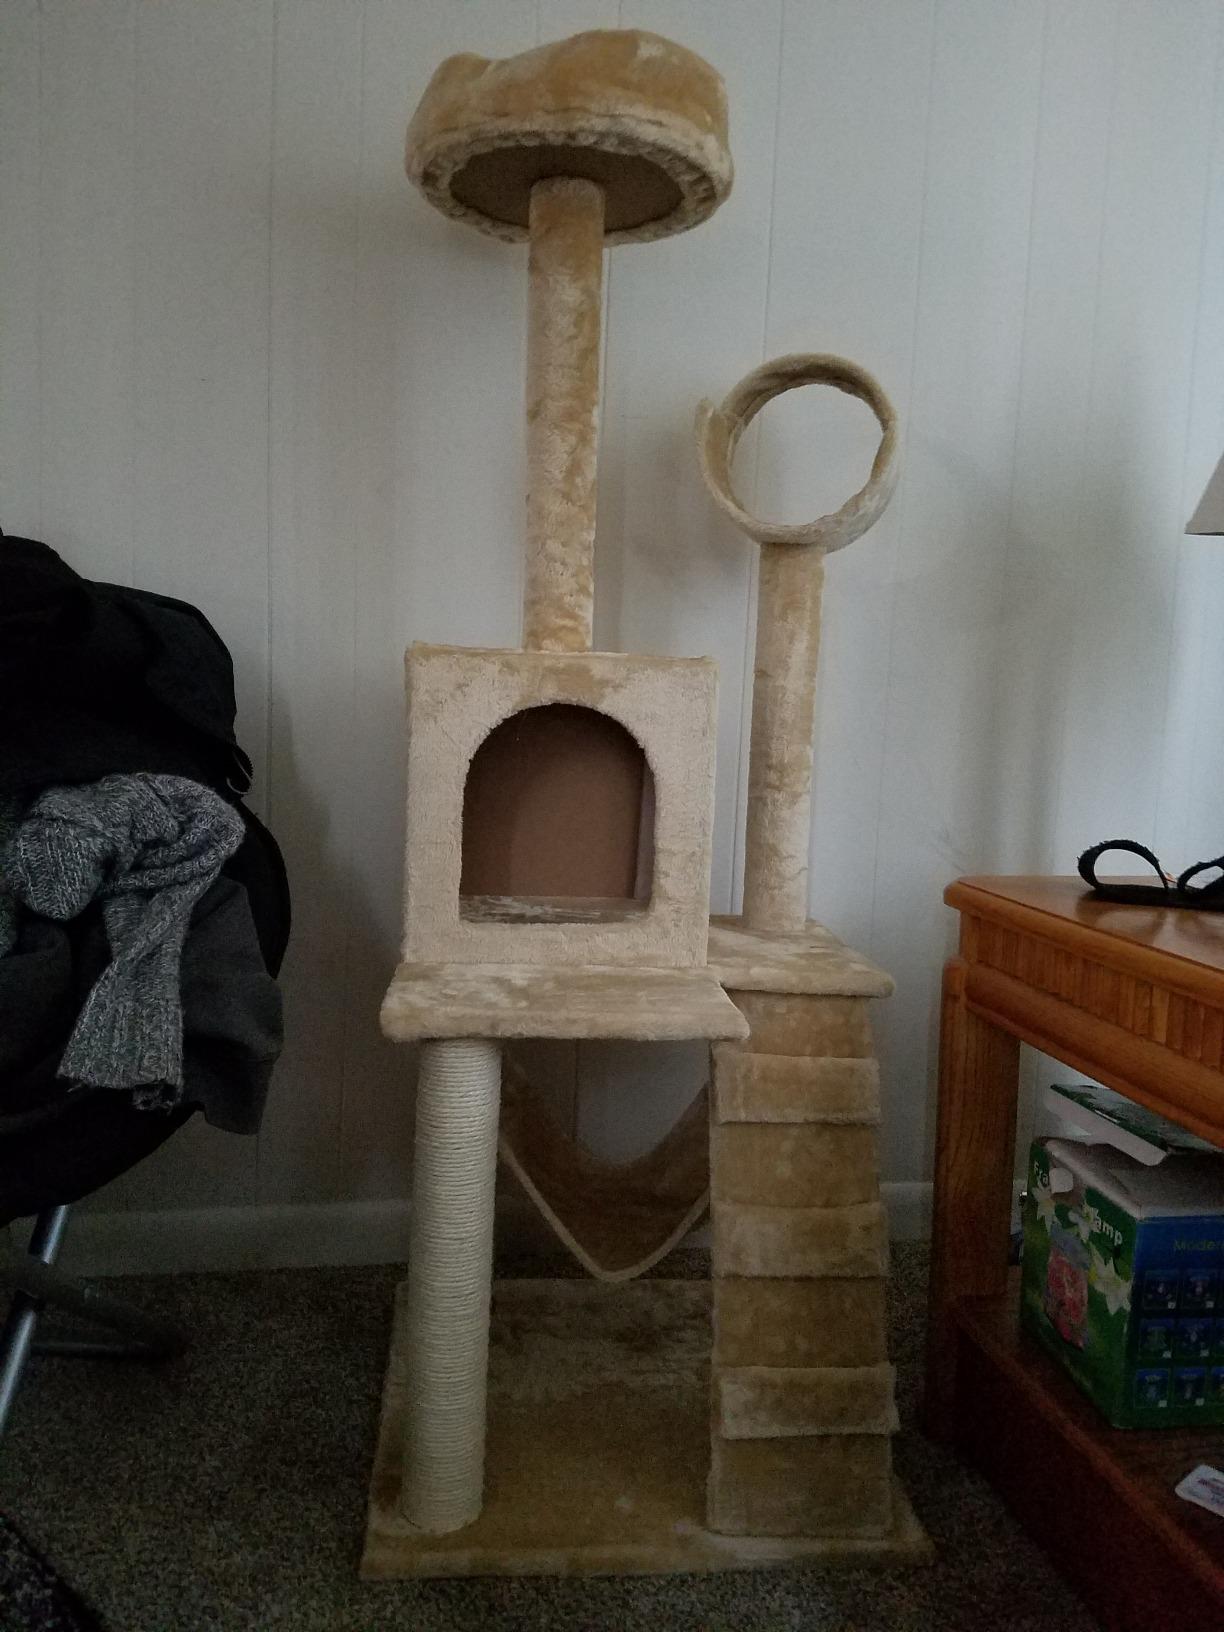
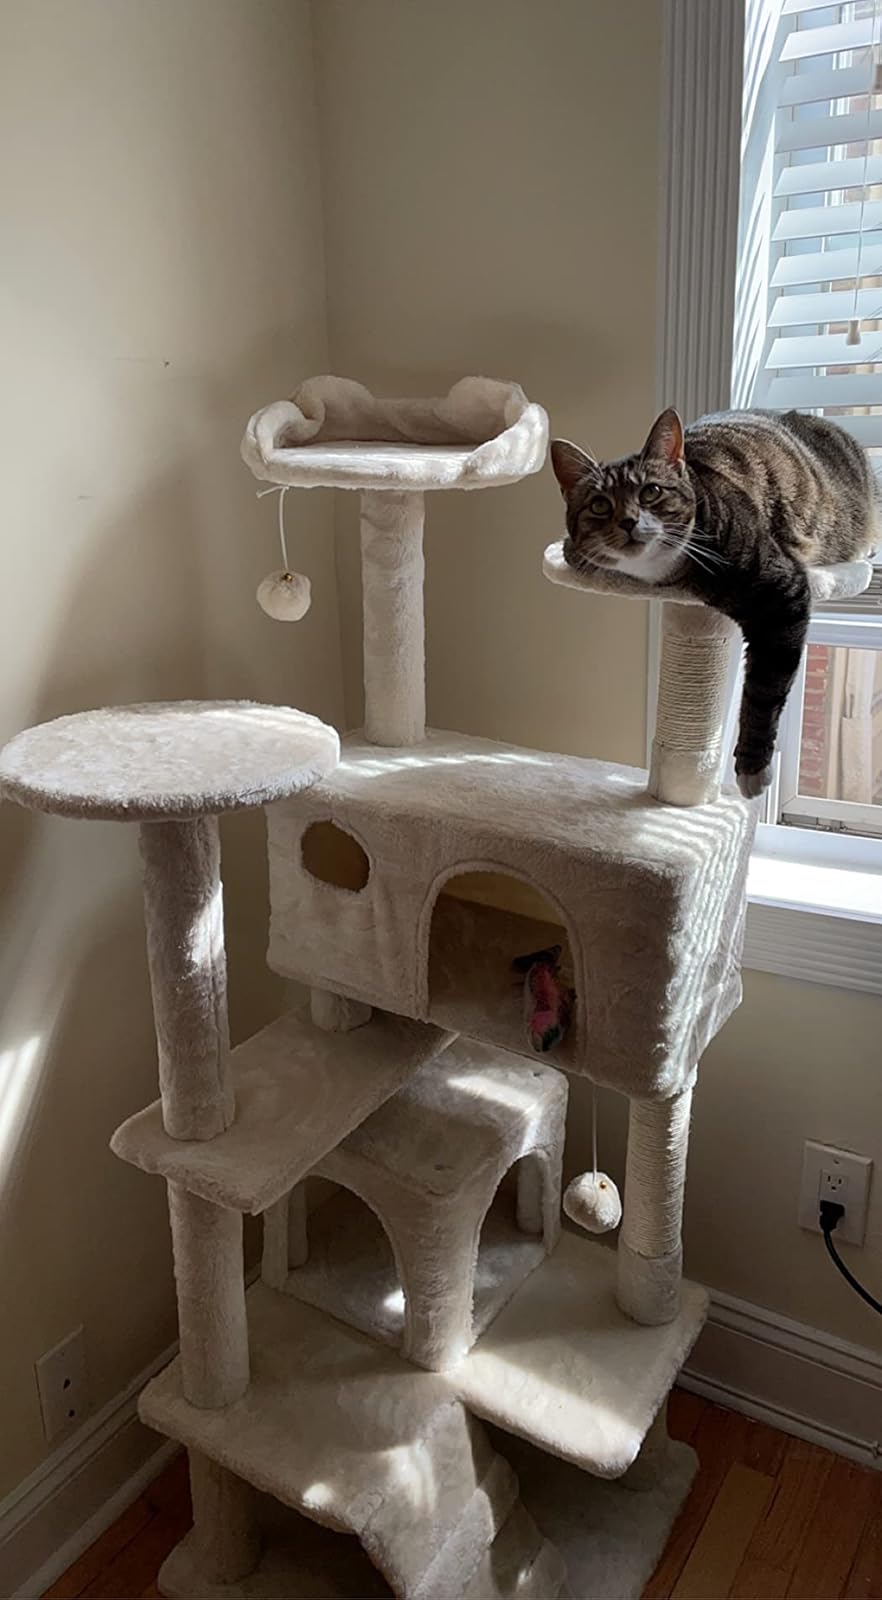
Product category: items_cat tree
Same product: no